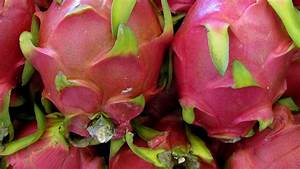
Label: Dragonfruit